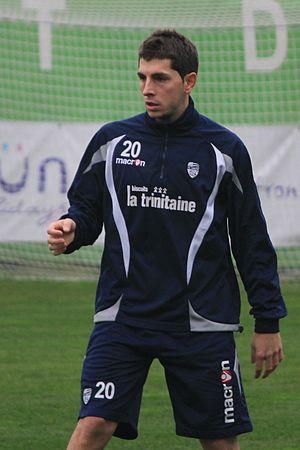
Julien Quercia pendant un entrainement du FC Lorient le 3 janvier 2012
Julien Quercia est un joueur de football français né le 17 août 1986 à Thionville. Il évolue au poste d'attaquant à l’ASPSF Thionville après avoir porté les couleurs du FC Lorient, de l'AJ Auxerre et du FC Sochaux.